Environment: real
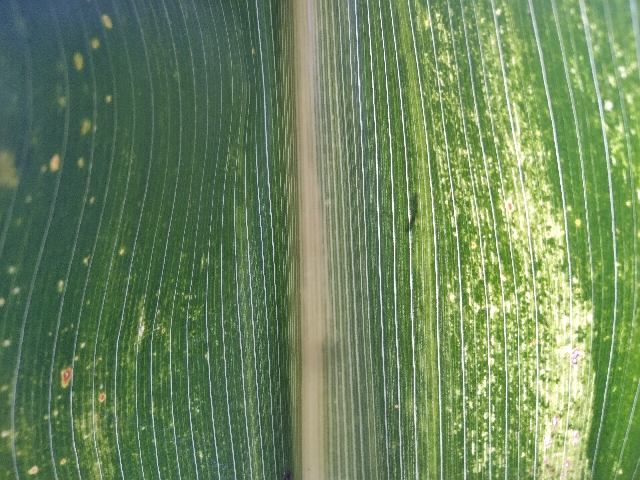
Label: lethal_necrosis